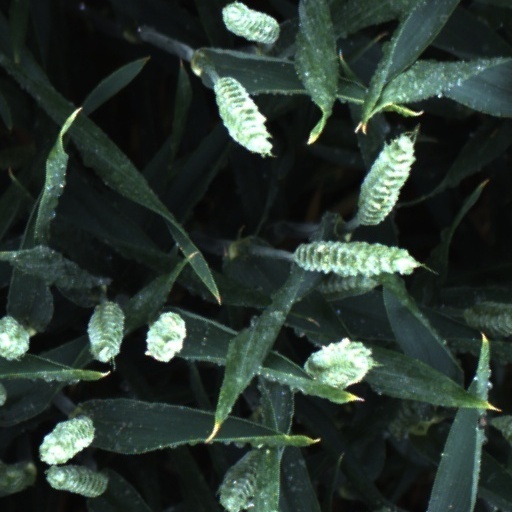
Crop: wheat